Hart's Green

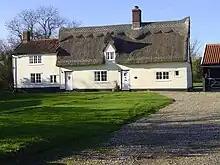
Carpenters Cottage – formerly the Carpenters Arms

It is not possible to provide a complete list of all the publicans (and residents) of the Swan or the verified dates when they took over or left the public house. However, with reference to the Official Census, White's Directory, Post Office Directory and other sources the following list is provided: